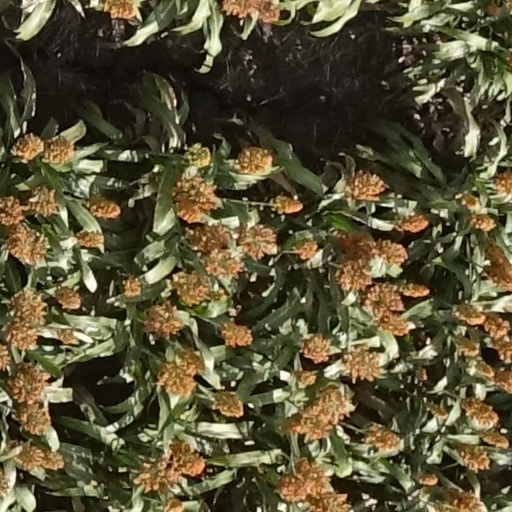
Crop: sorghum